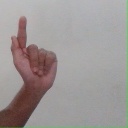
अक्षर: ळ